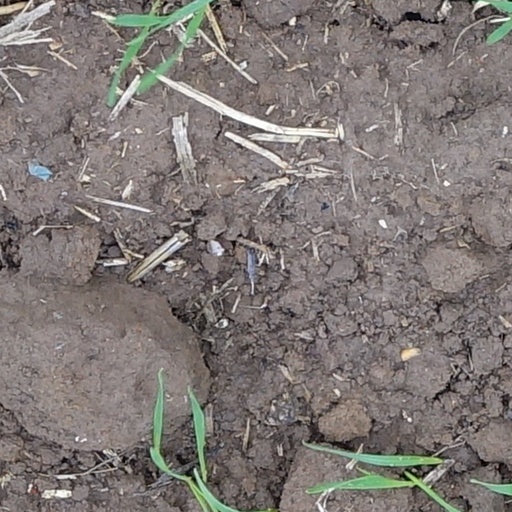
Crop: wheat